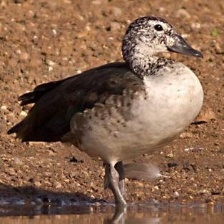
Species: KNOB BILLED DUCK
Scientific name: SARKIDIORNIS MELANOTOS
ImageNet parent category: drake